History of Nottinghamshire

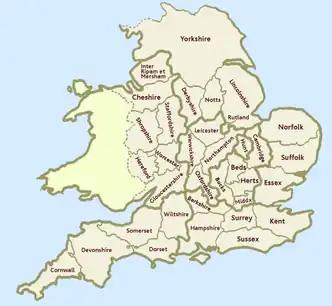
The counties of England in 1086

The first mention of the shire of Nottingham occurs in 1016, when it was harried by Canute. The boundaries have remained practically unaltered since the time of the Domesday Survey from 1086, and the eight Domesday wapentakes were unchanged in 1610; in 1719 they had been reduced to six, their present number, Oswaldbeck being absorbed in Bassetlaw, of which it forms the North Clay division, and Lythe in Thurgarton.